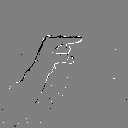
ASL letter: g